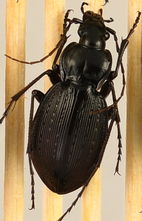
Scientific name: Carabus goryi
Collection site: Mountain Lake Biological Station NEON (MLBS), plot MLBS_009